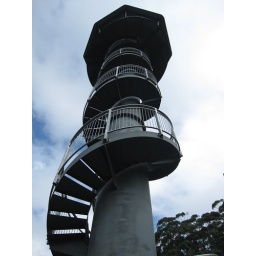
Top floor of the tower is 45 metres (147.6 feet) above the ground. Beautiful views... scary feeling!